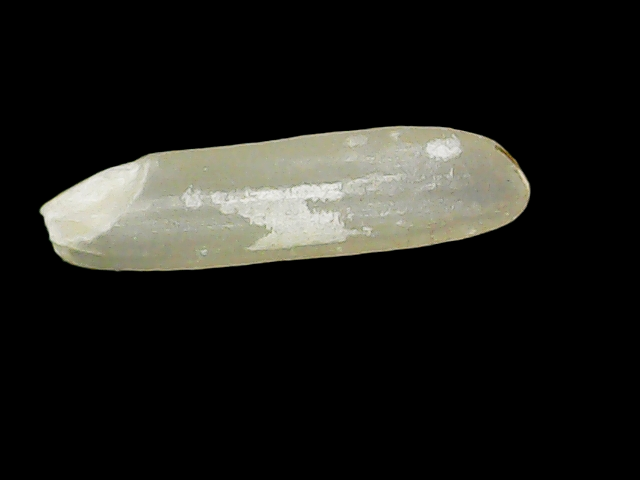
Rice variety: Binadhan7